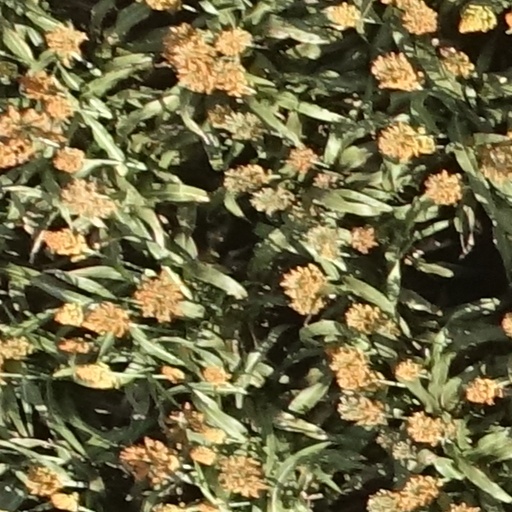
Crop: sorghum